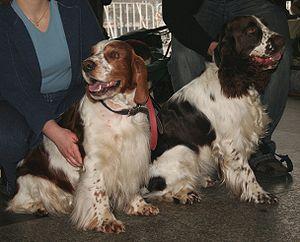
Springer anglais ou l'English Springer Spaniel est un chien de chasse. C'est un chien leveur de gibier et broussailleur qui est aussi utilisé comme chien d'eau grâce à ses capacités de nage. Cette race est d'origine britannique, d'où son nom. Dans les années 1900 une forme moderne de Springer Anglais est née dans le comté de Norfolk en Angleterre appelé Norfolk Spaniel. À l'origine, ce chien fut employé à la chasse pour faire jaillir le gibier du taillis où il se trouvait afin que les fusils des chasseurs tirent bien leur cible.